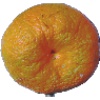
Label: mandarine